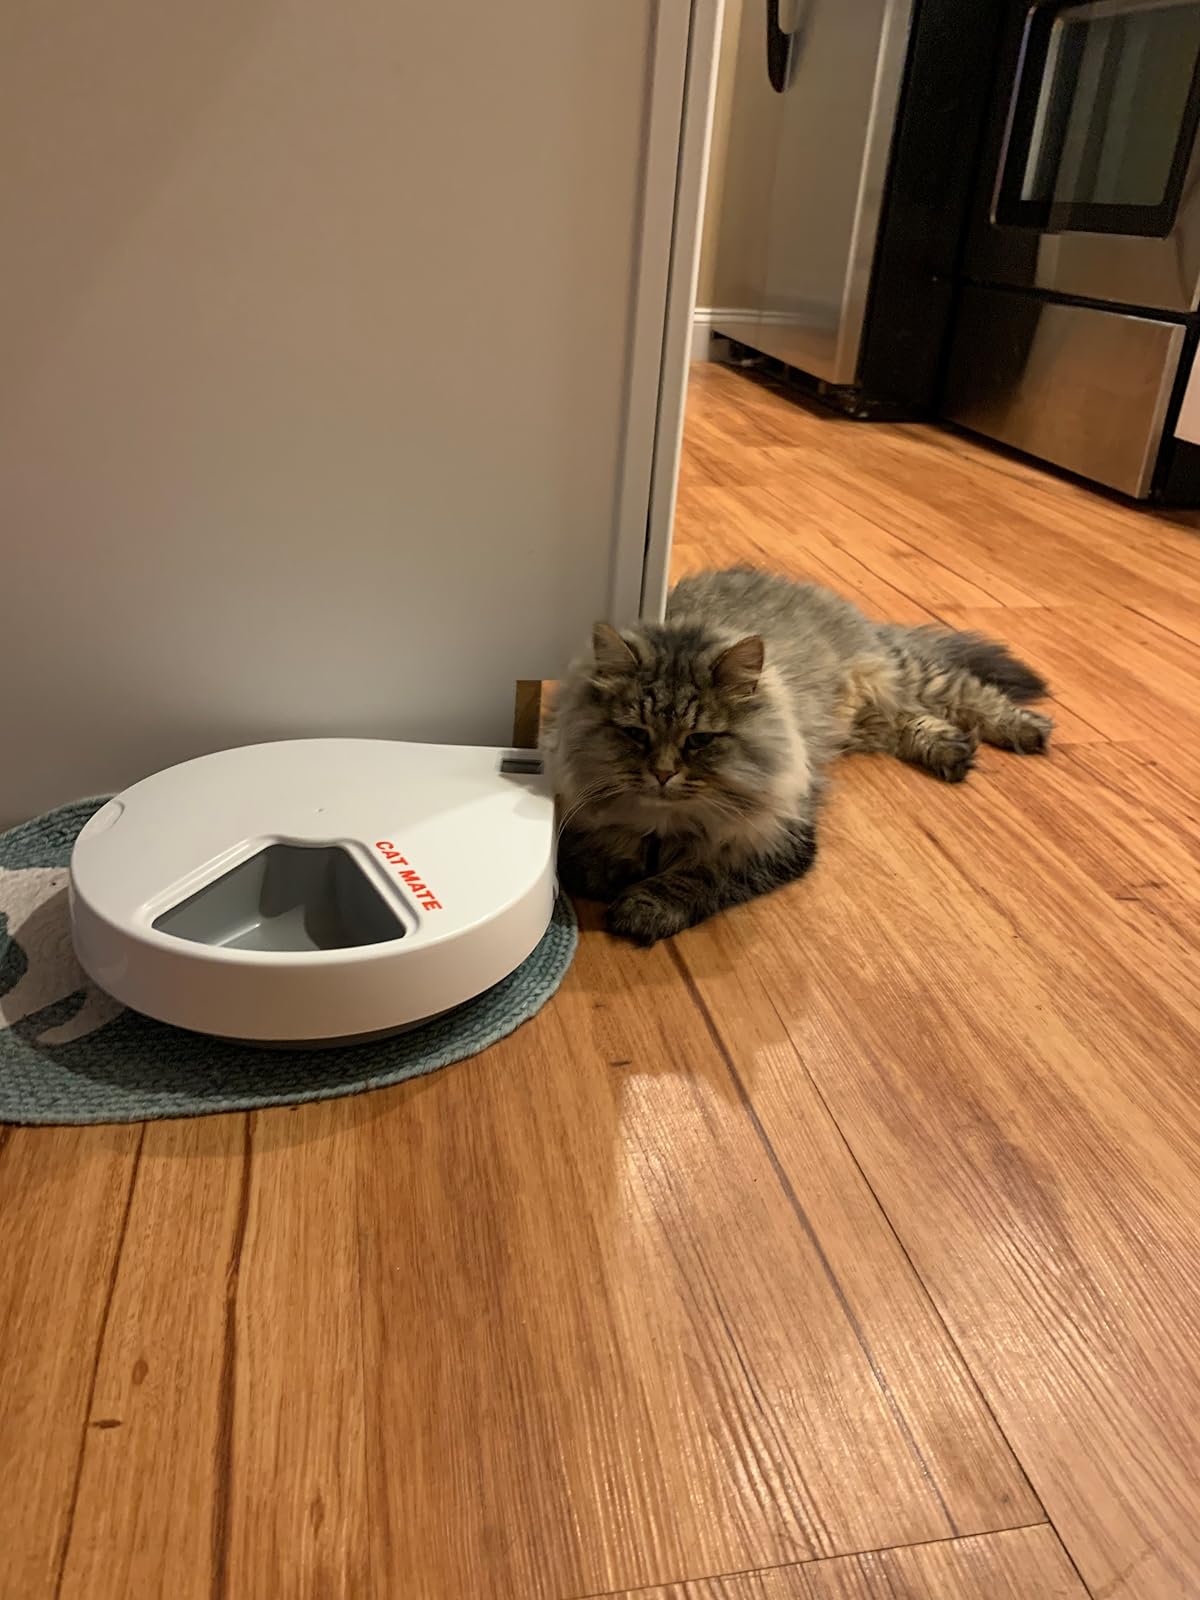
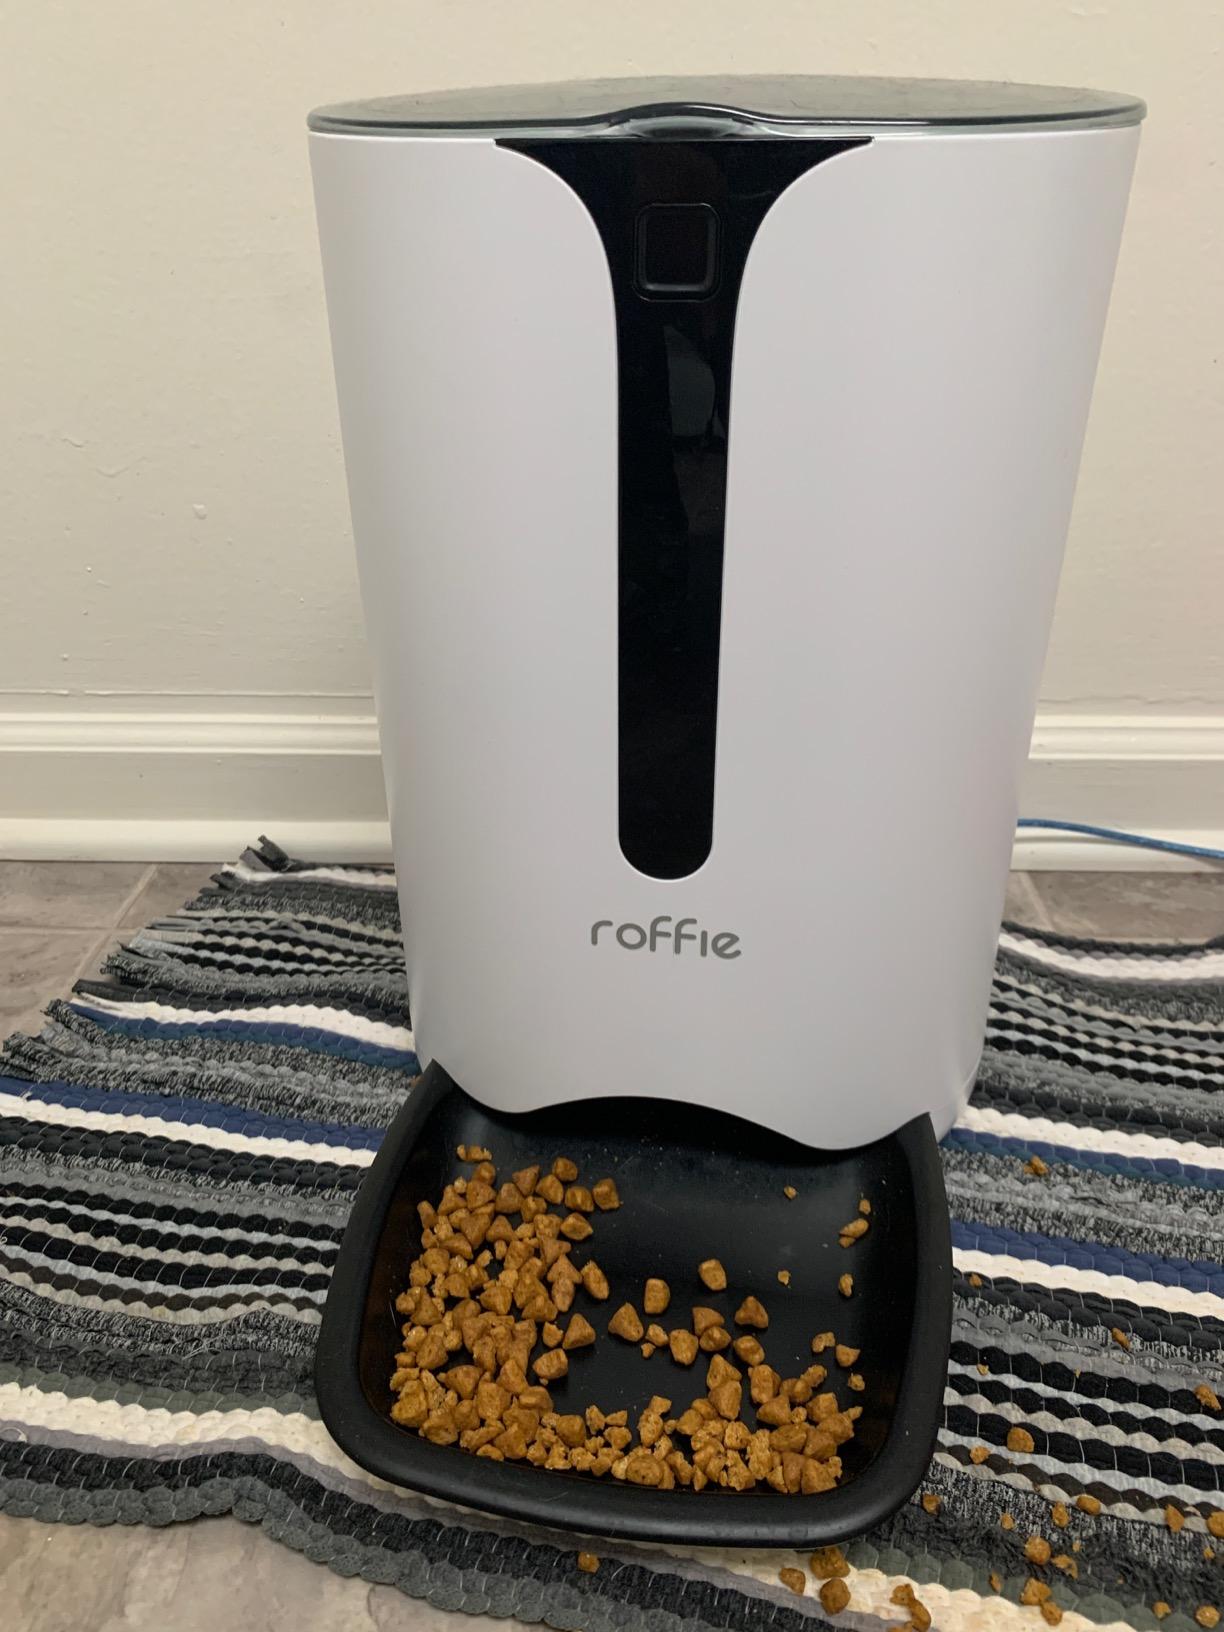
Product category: items_feeder
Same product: no